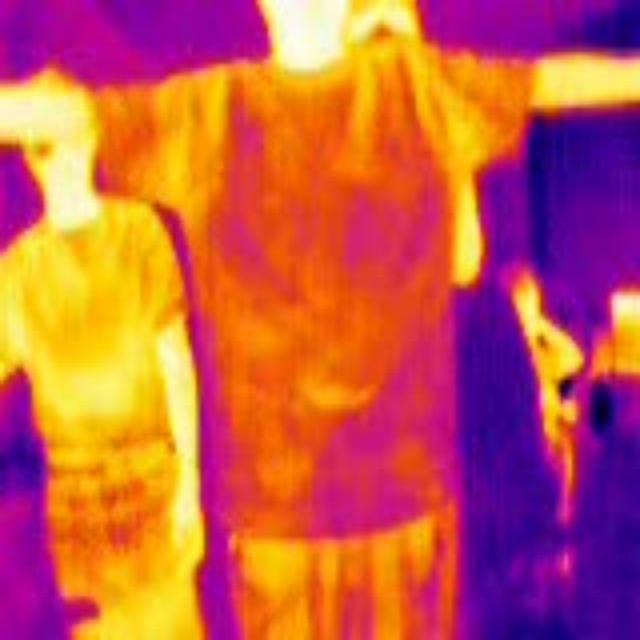
Detected objects:
label: person
label: person
label: person